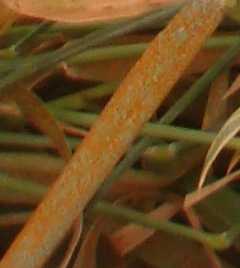
Label: Wheat___Brown_Rust